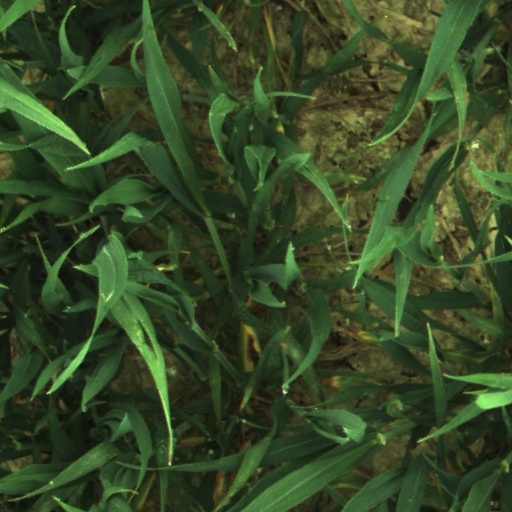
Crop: wheat